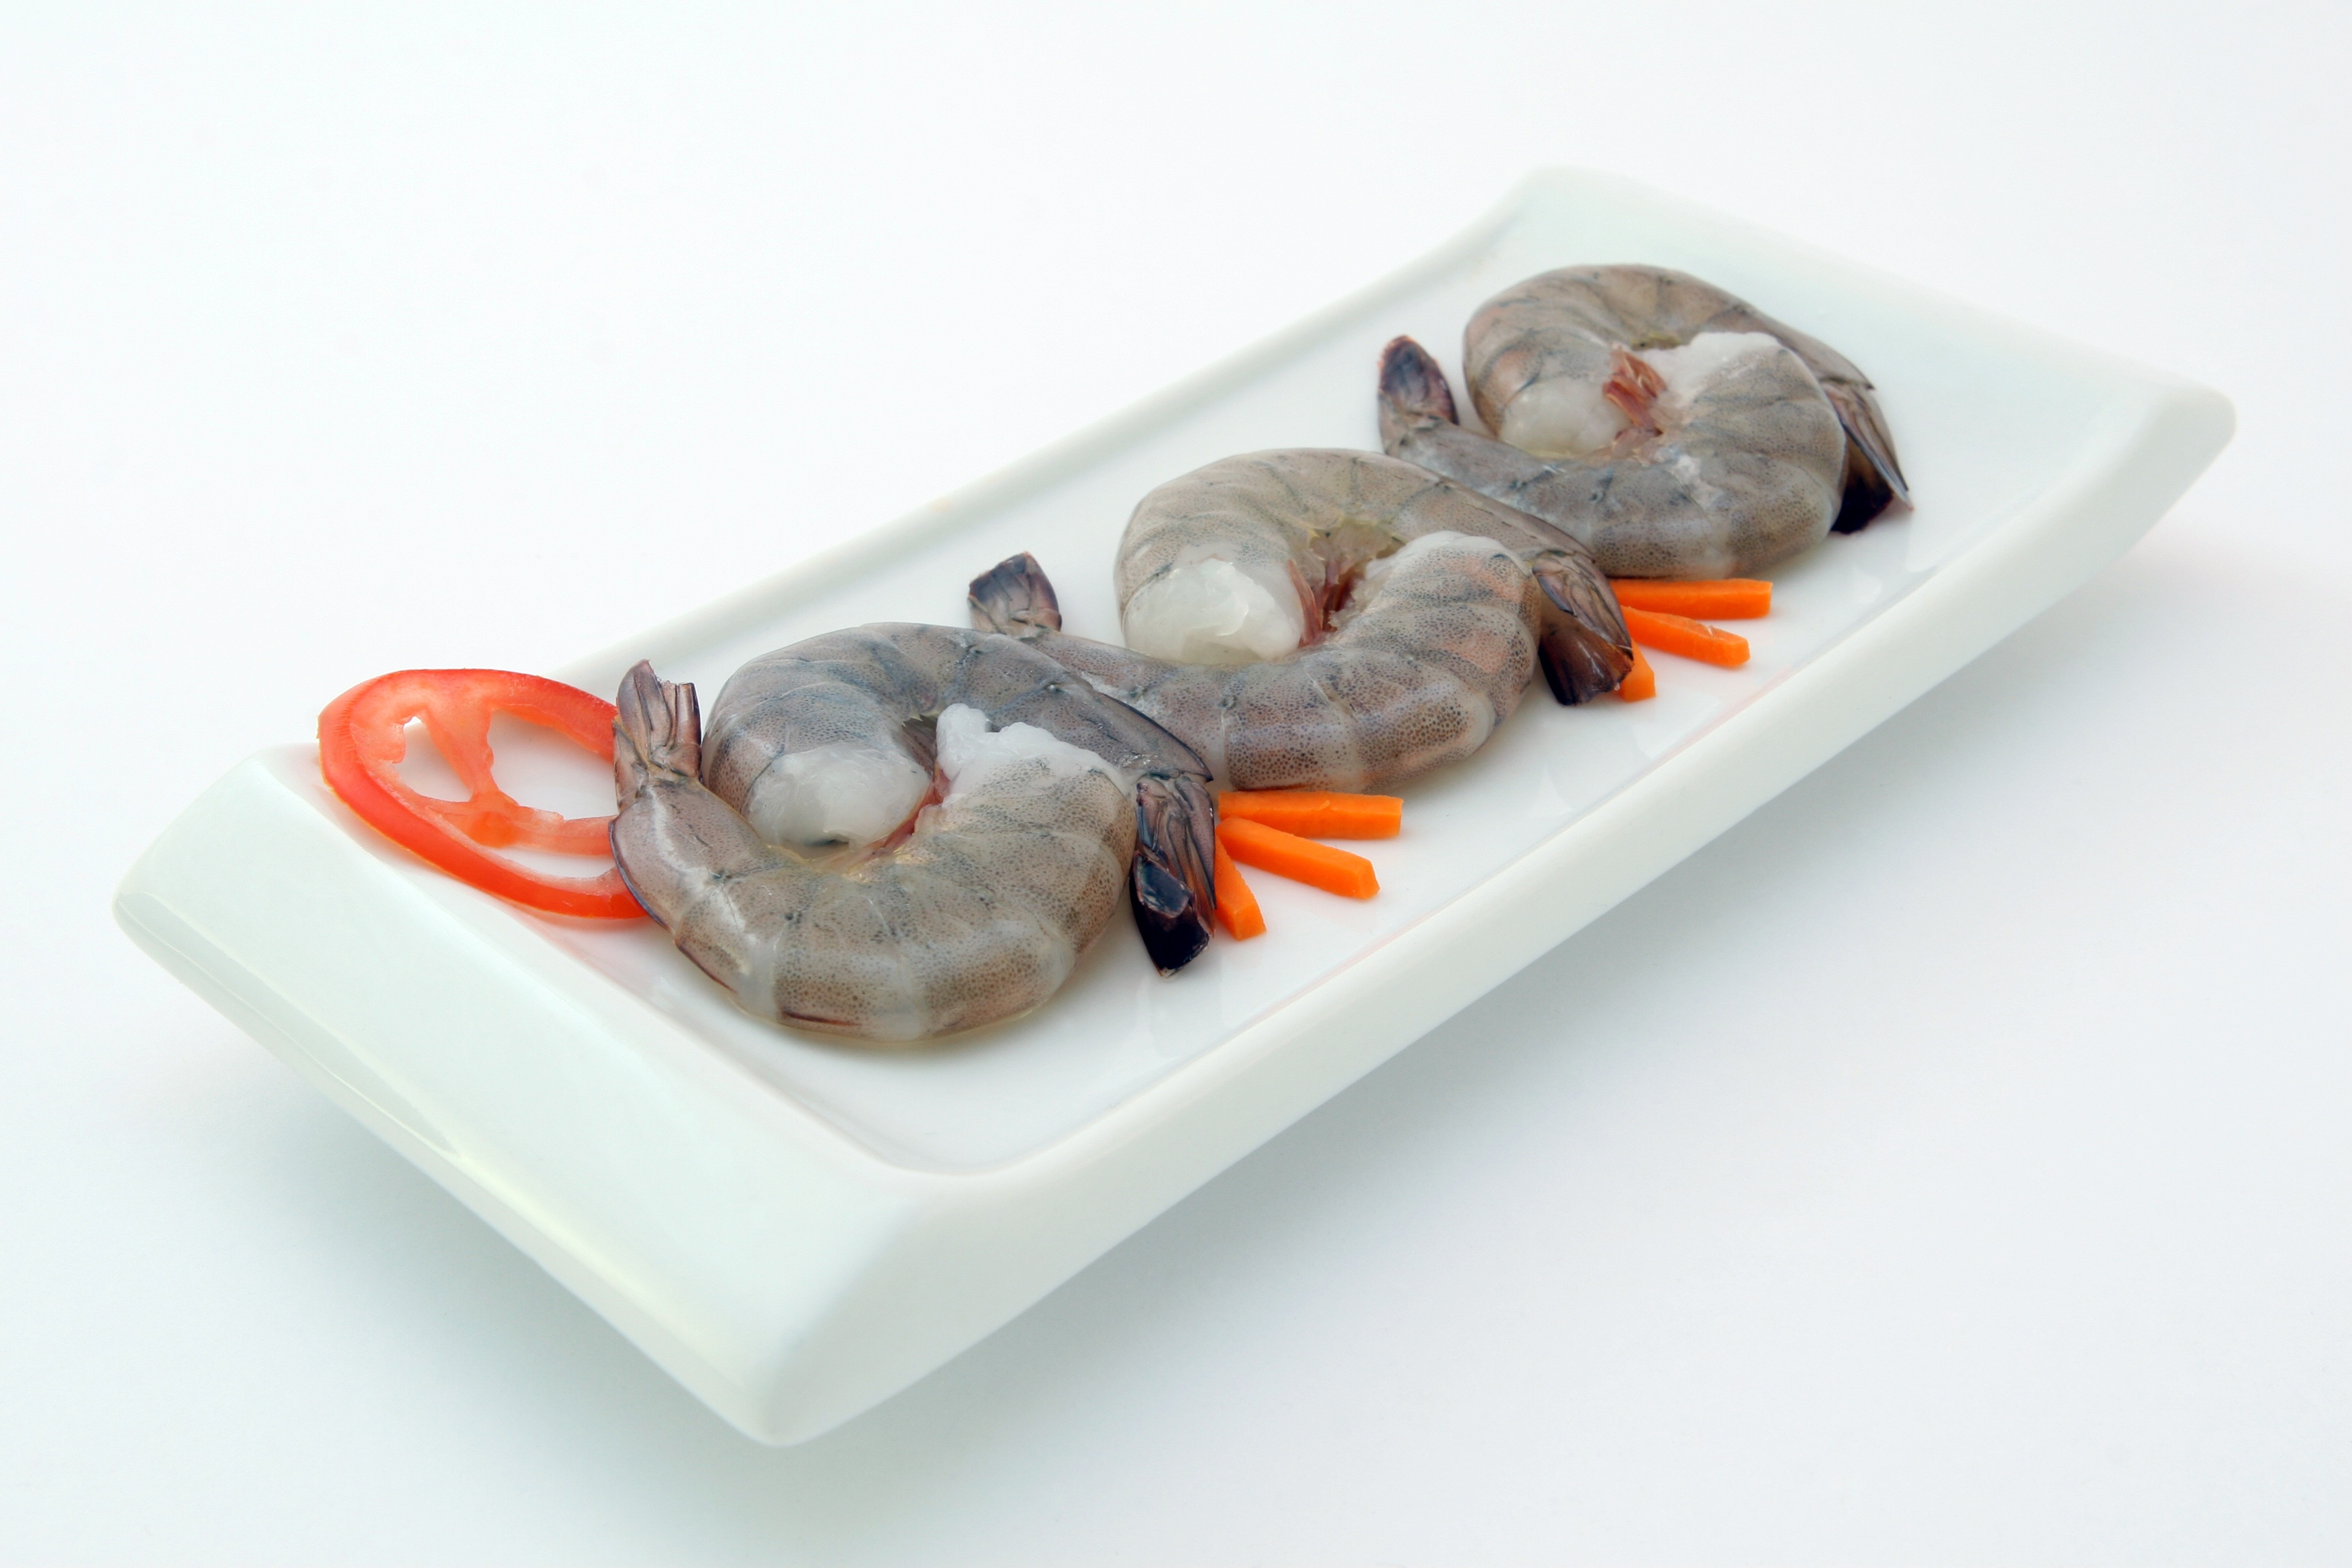
sea, white, restaurant, isolated, dish, meal, food, chinese, culinary, produce, macro, natural, seafood, weight, closeup, gourmet, healthy, lunch, cuisine, delicious, health, cookery, invertebrate, tomato, asian food, calories, sushi, garnish, king, nutrition, japanese, tiger, vegetables, dinner, raw, good, shrimps, loss, catering, diet, starter, prawns, copy space, protein, cholesterol, chinese food, chop sticks, cellulite, shallow dof, wholesome